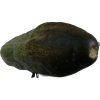
Label: cucumber